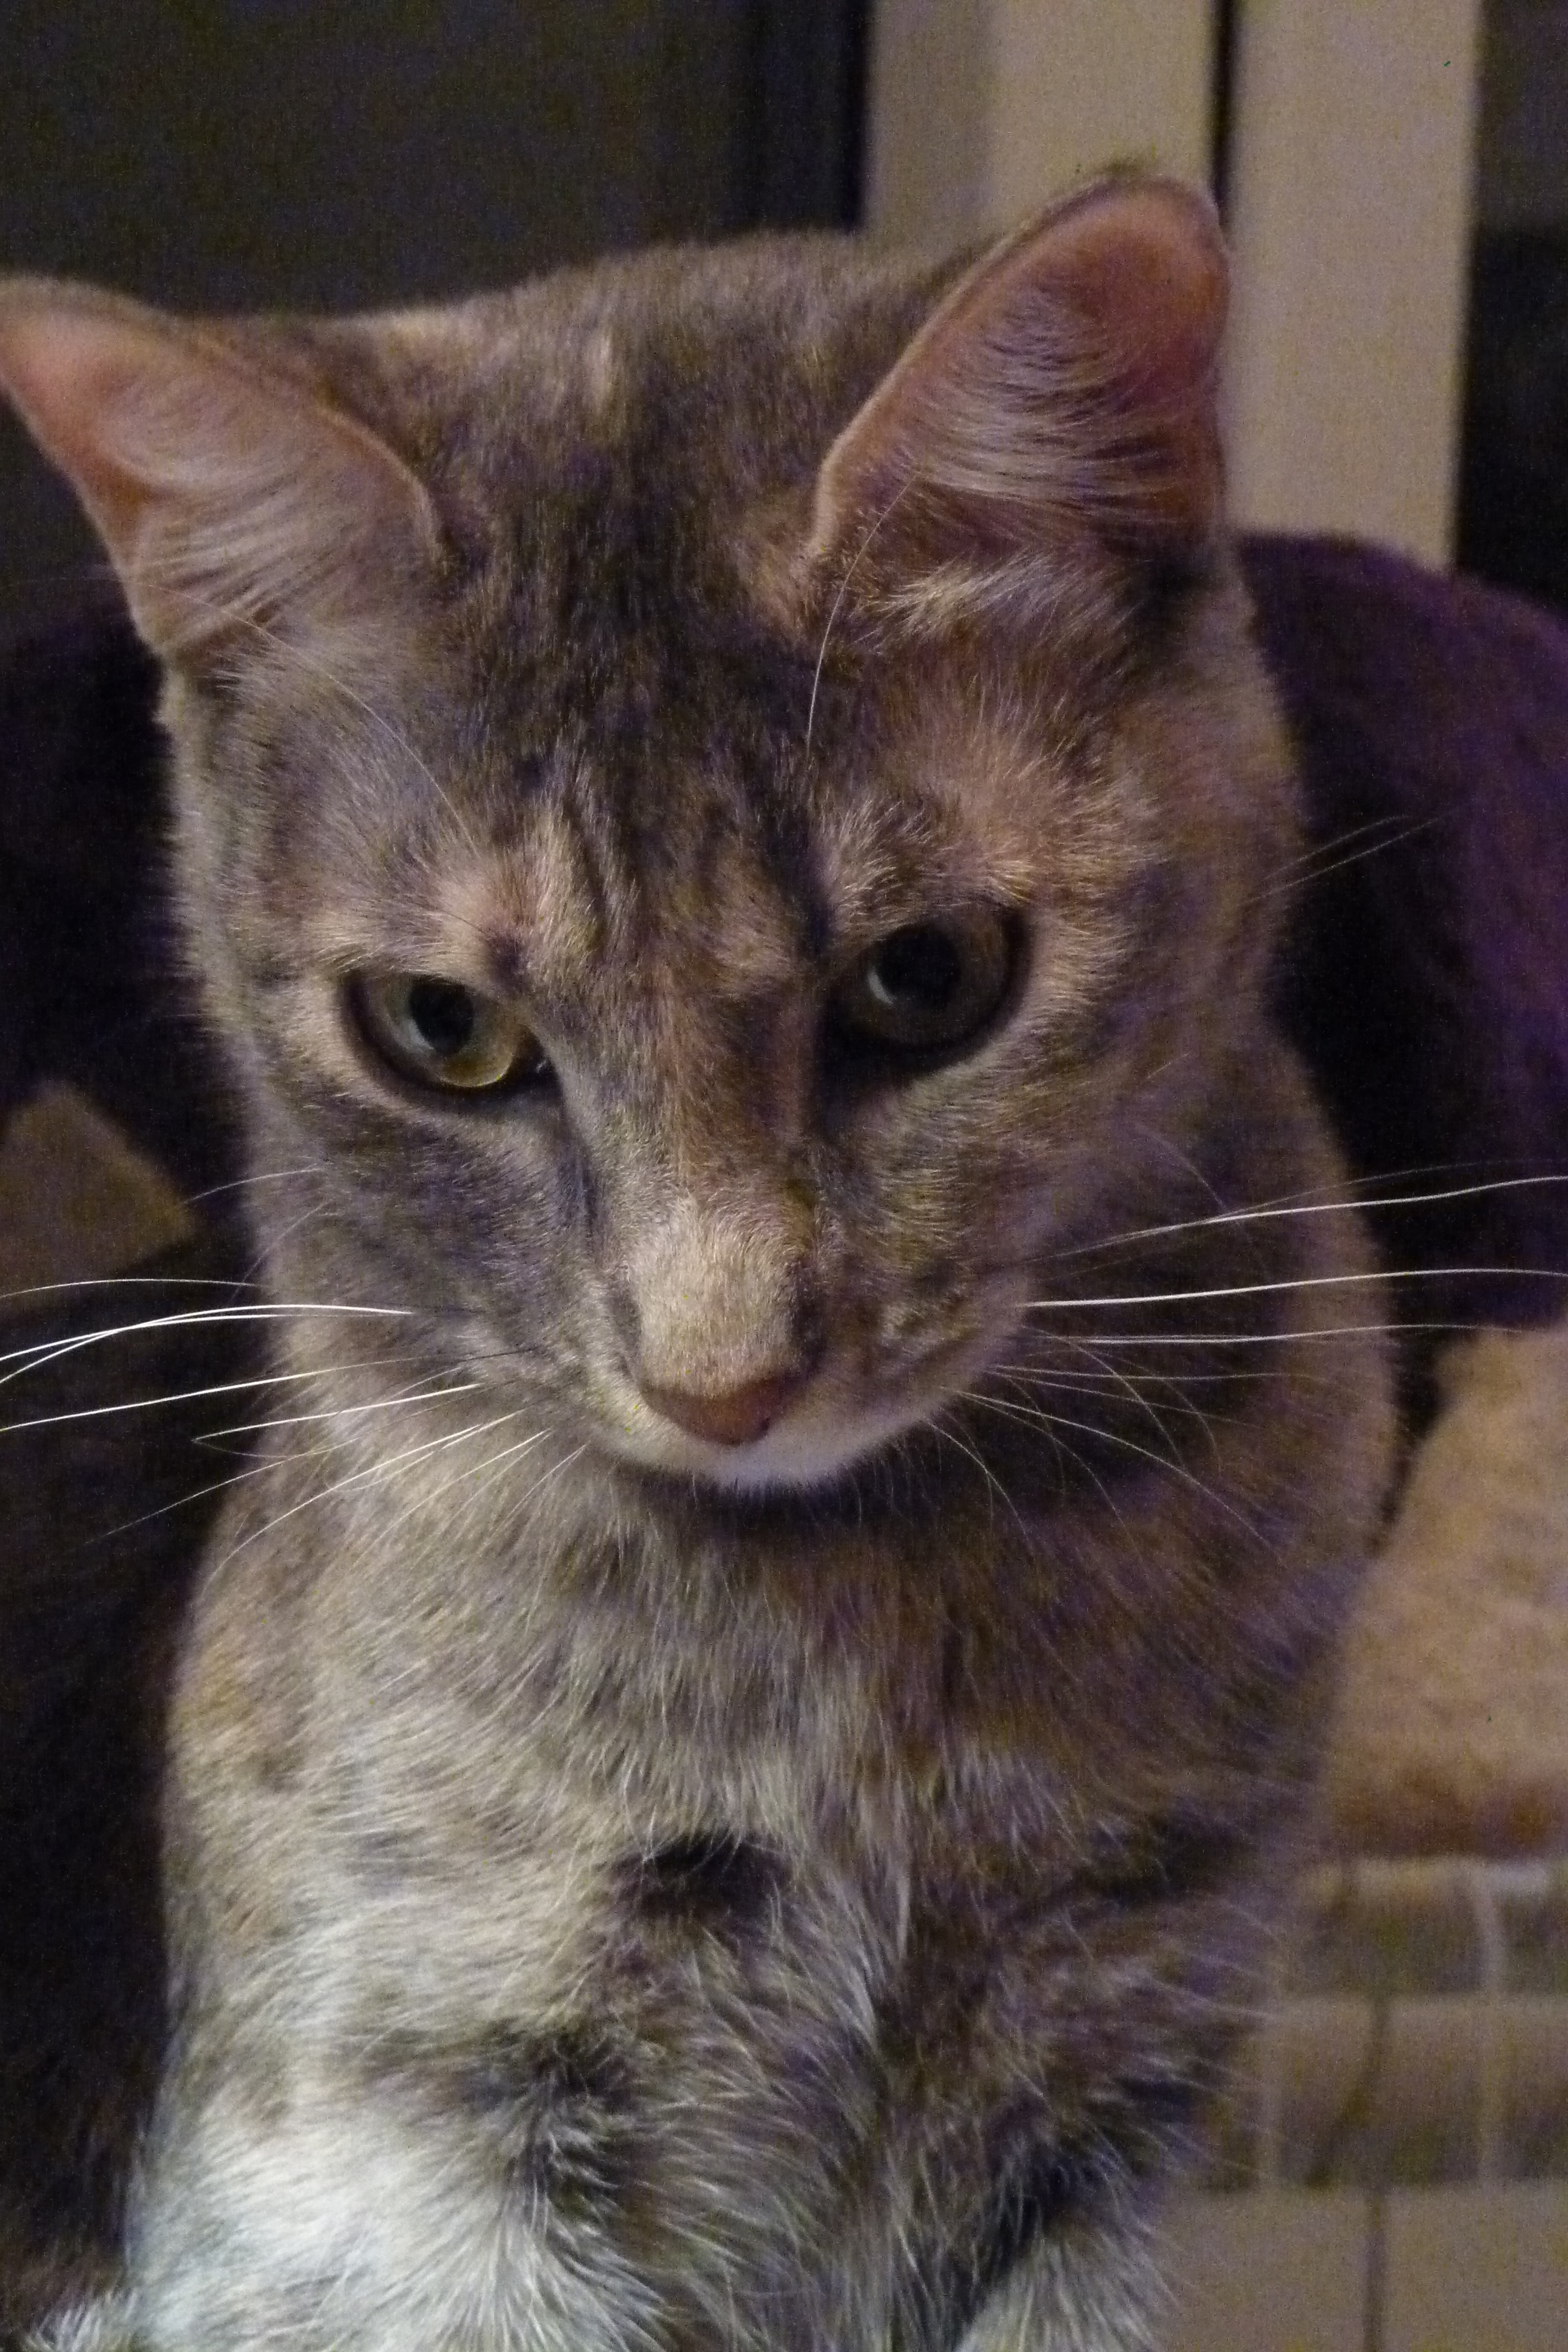
cat, feline, mammal, fauna, whiskers, vertebrate, muzzle cat, european shorthair, small to medium sized cats, cat like mammal, nebelung, domestic short haired cat, tonkinese, pixie bob, domestic long haired cat